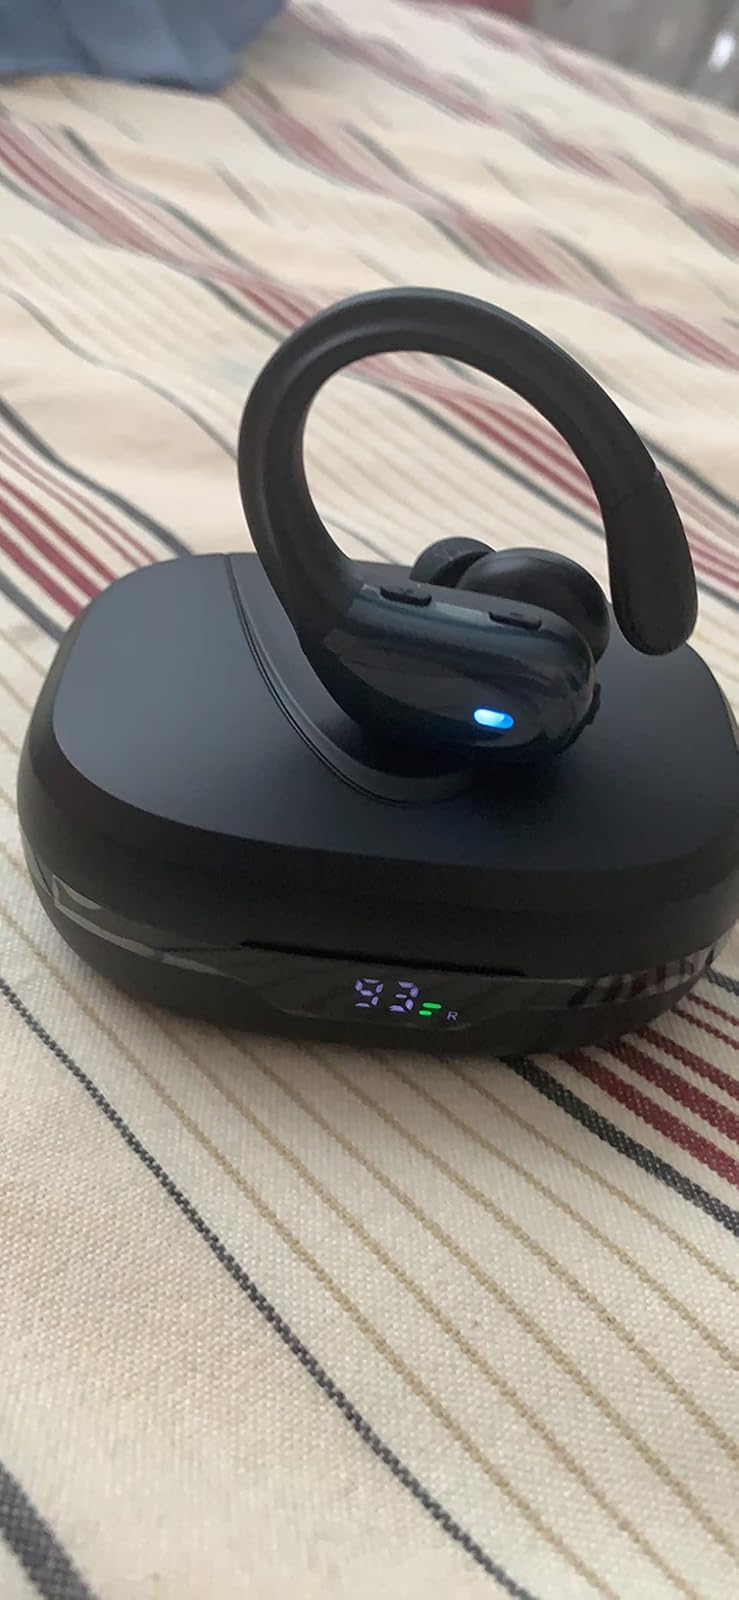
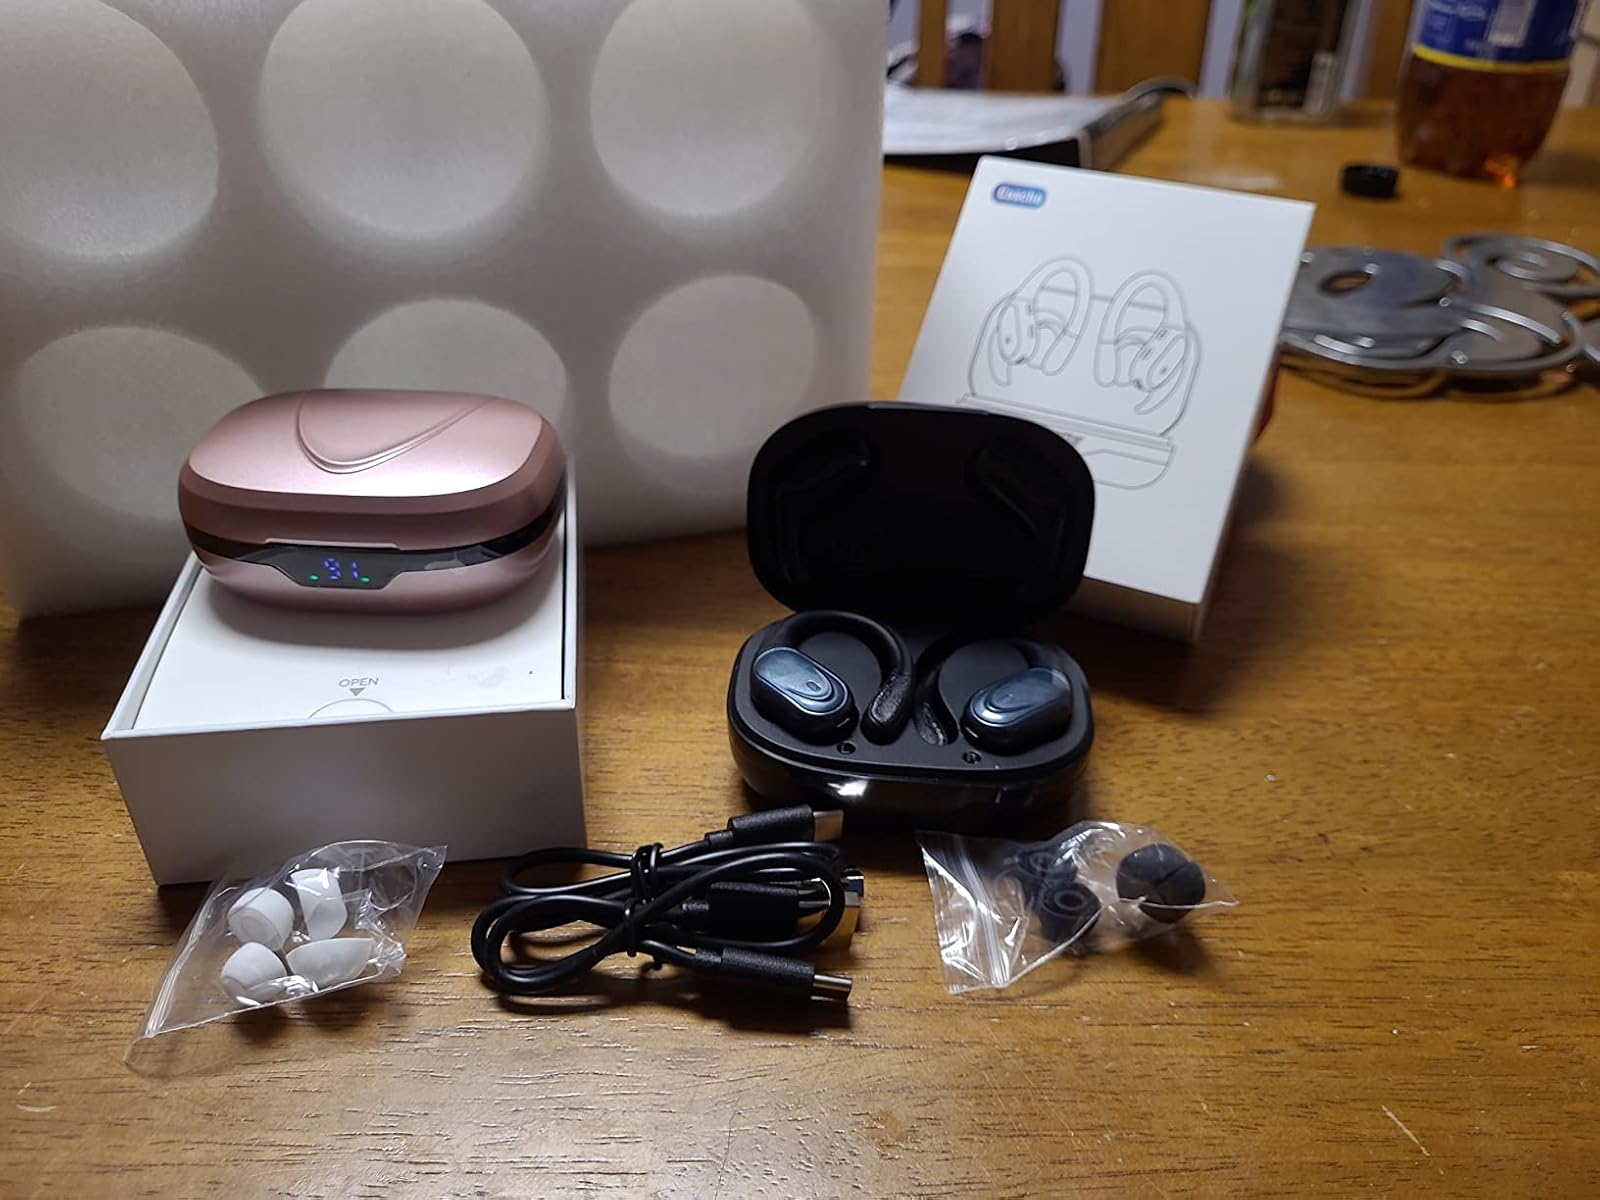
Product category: earbuds
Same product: yes